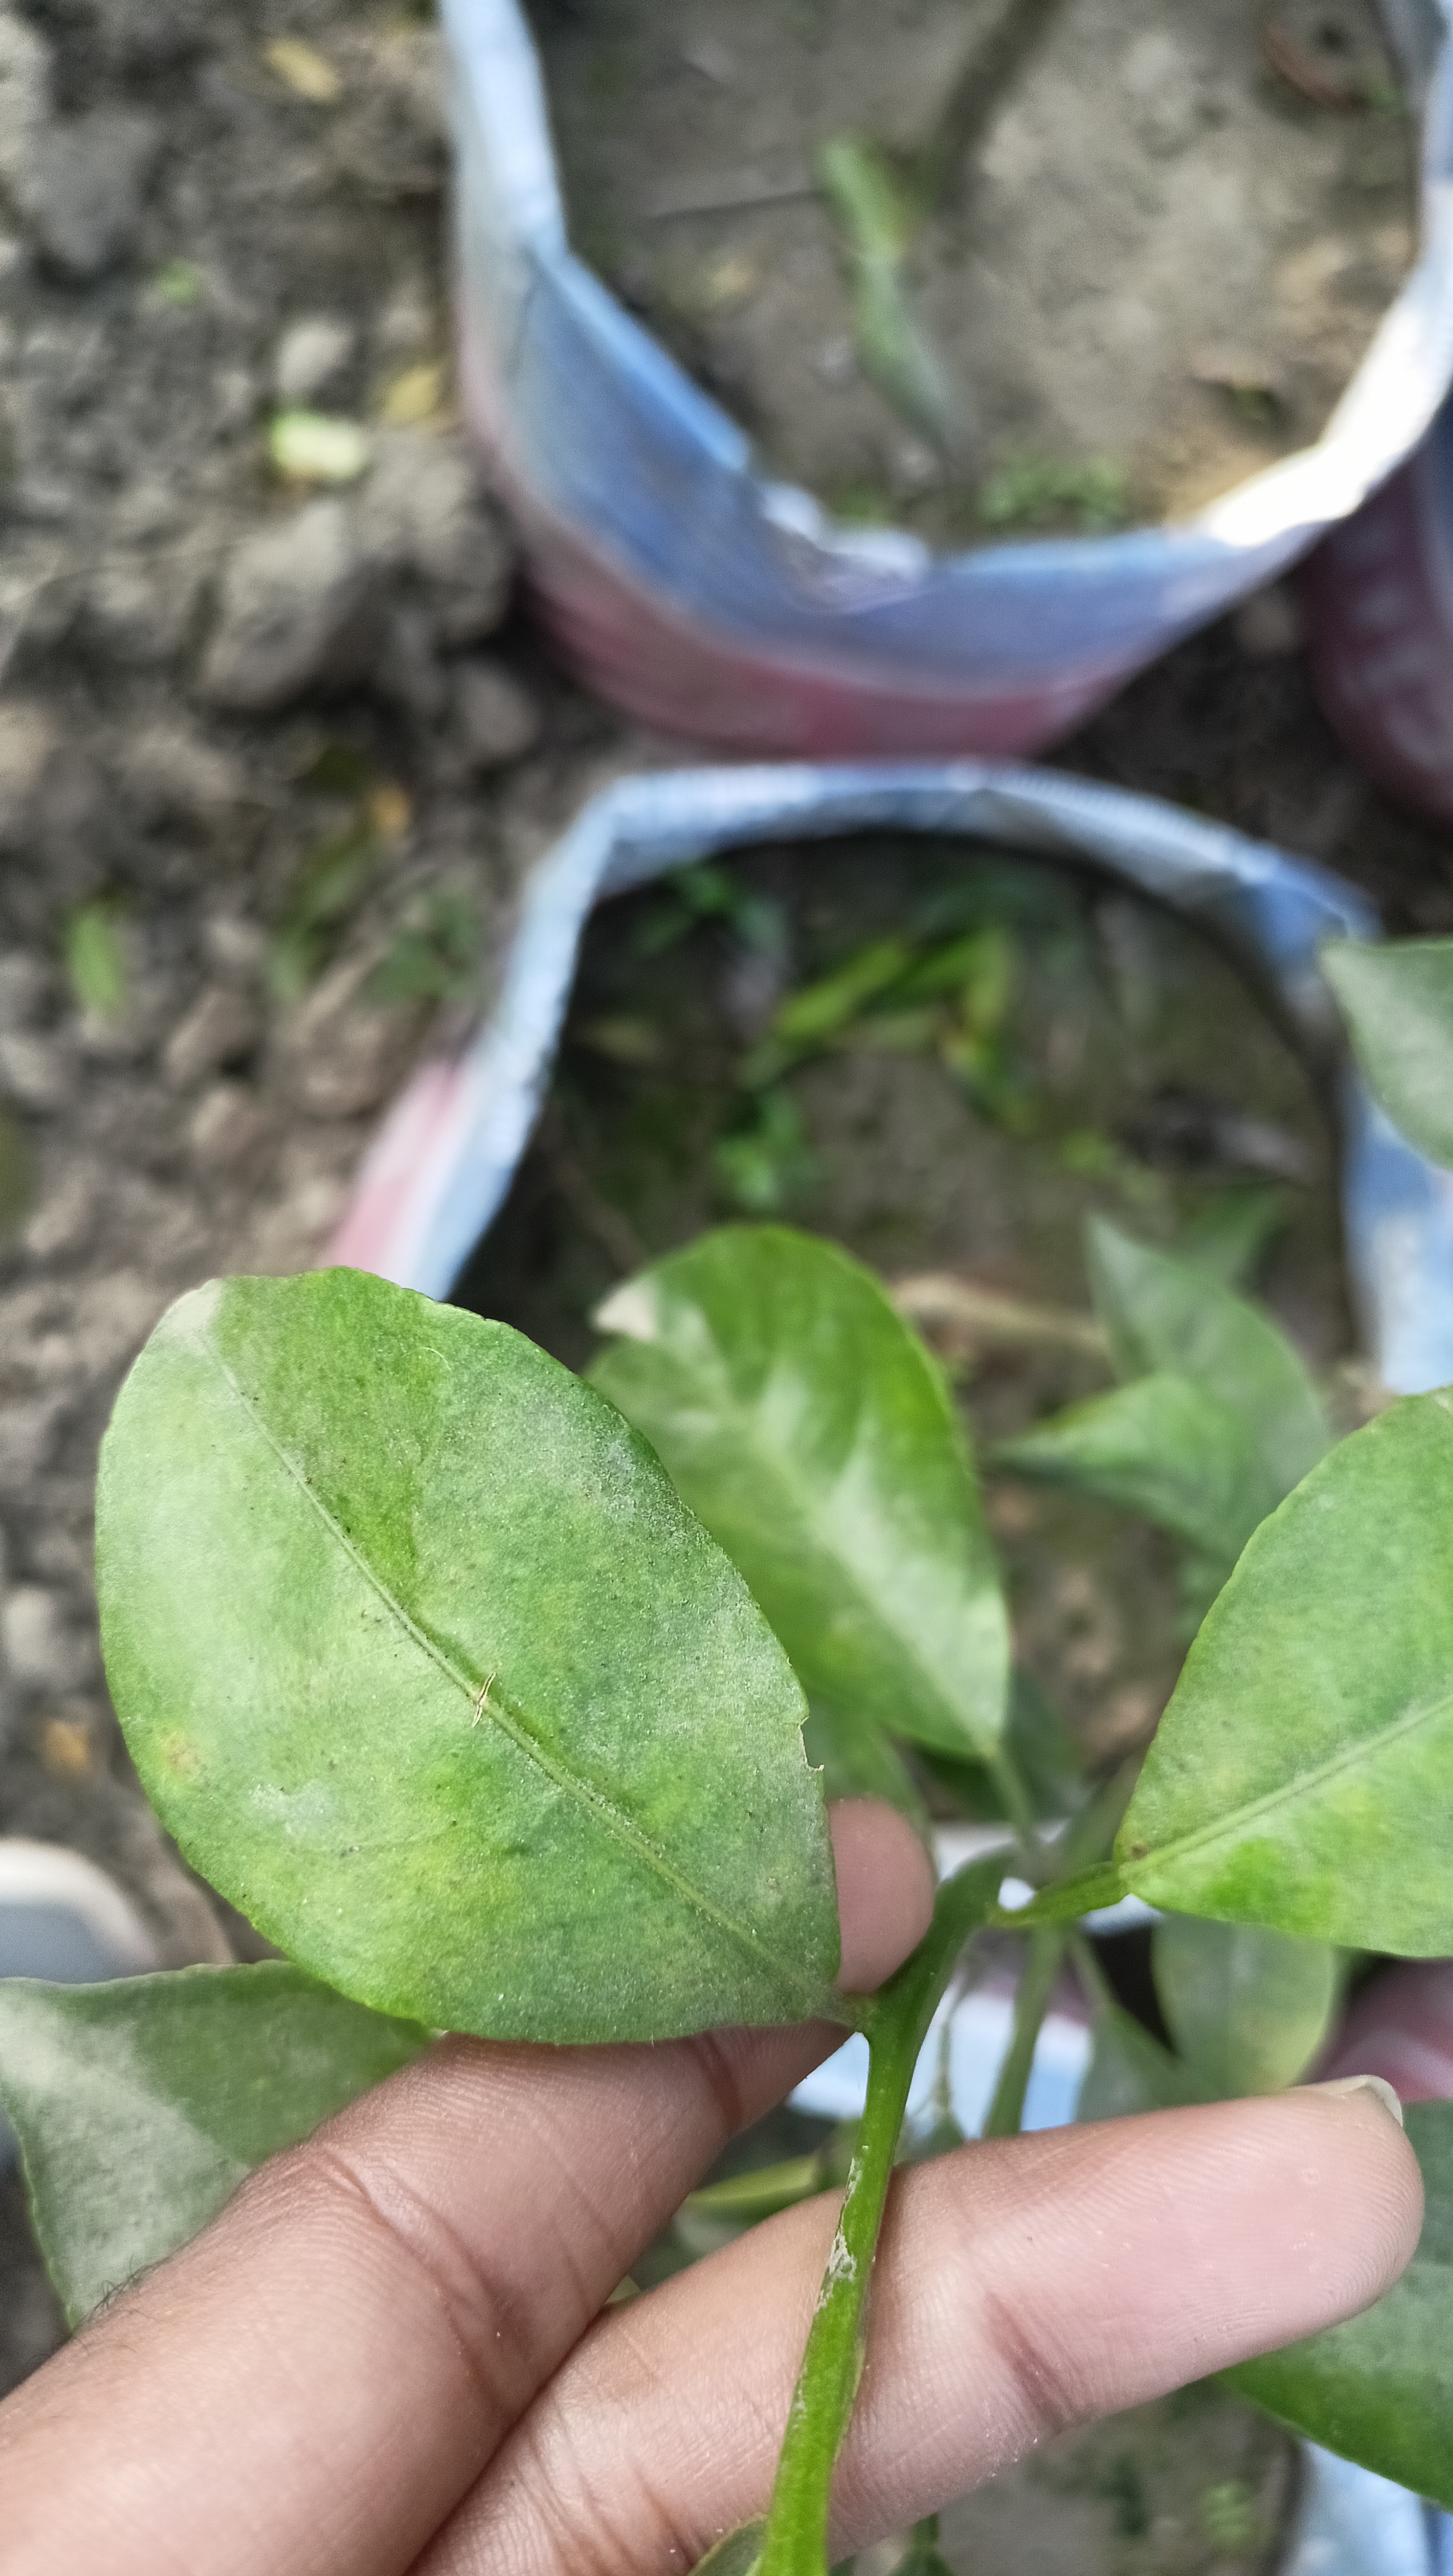
Mandarin leaf variety: China Mishti